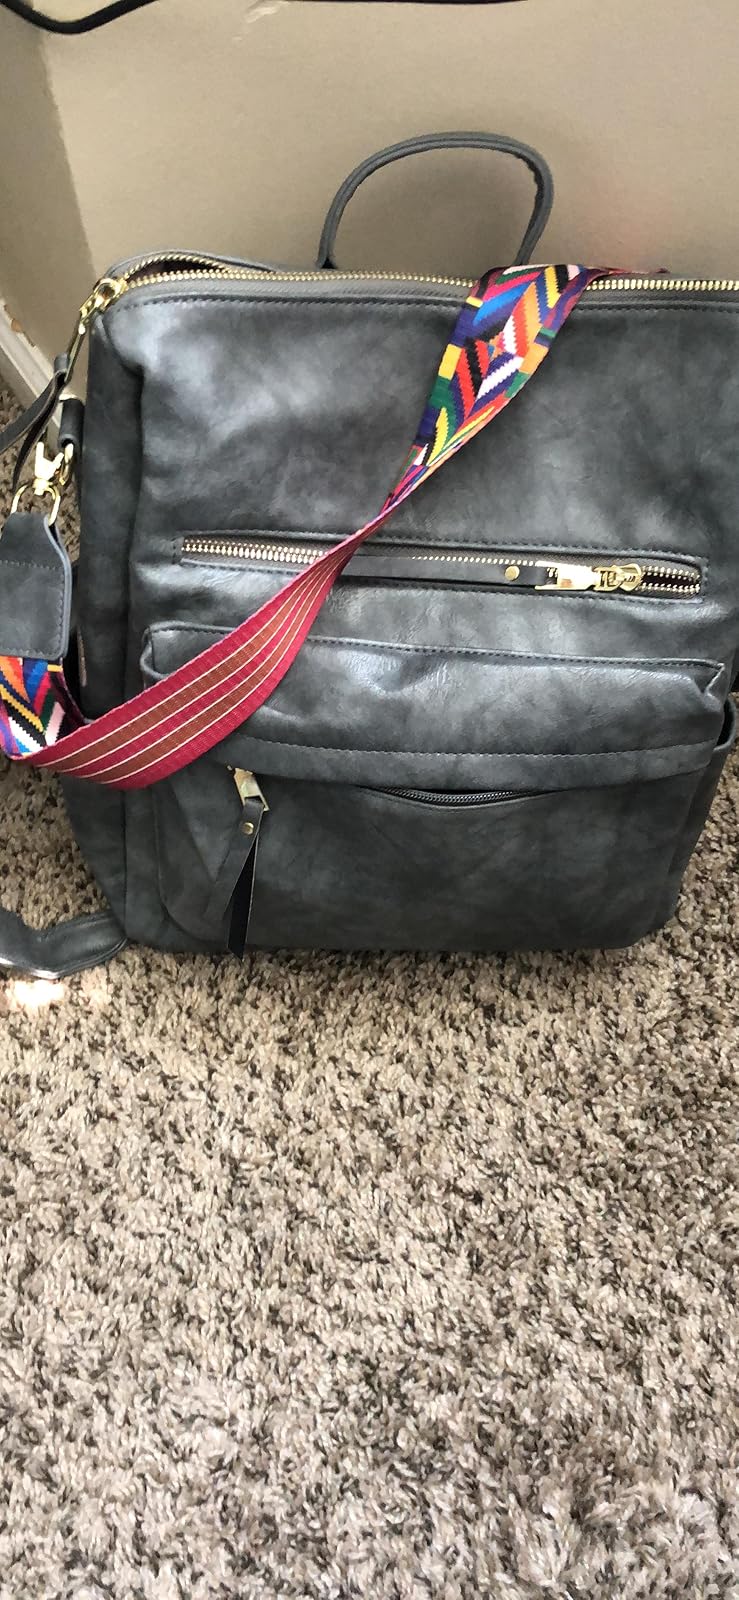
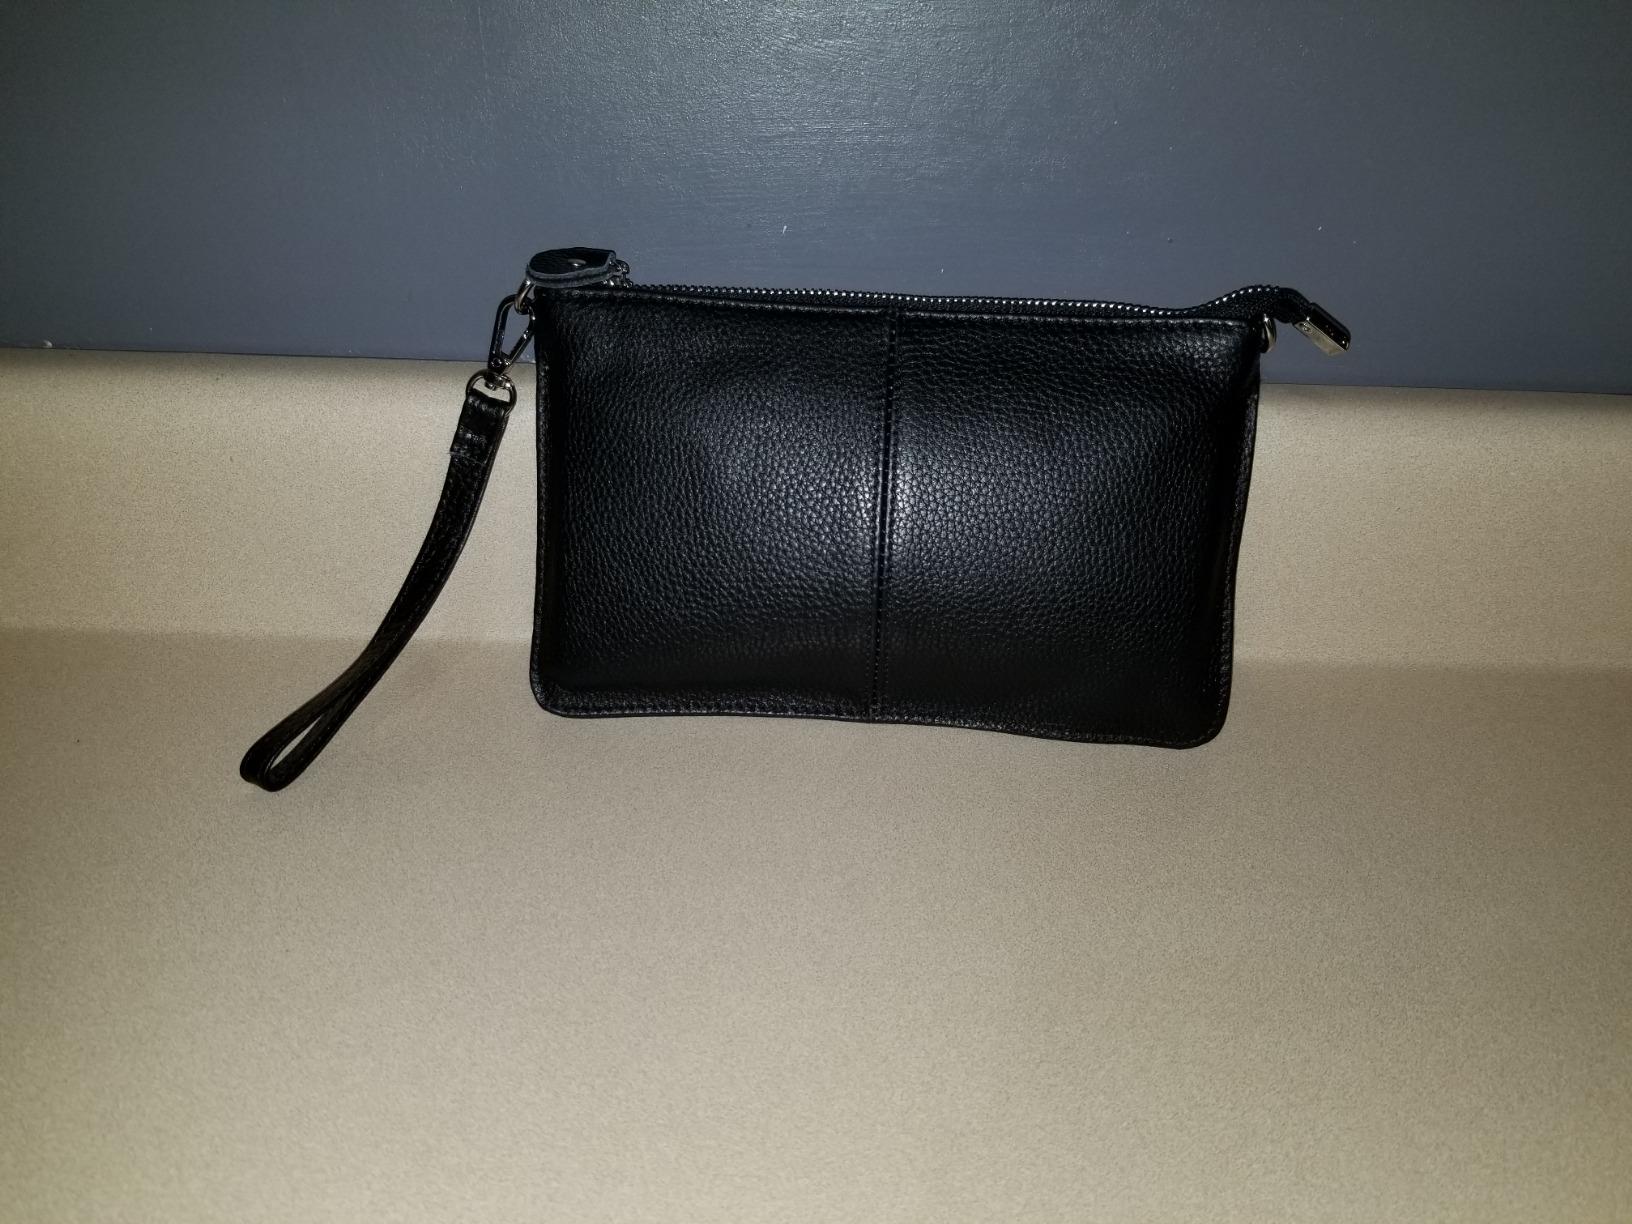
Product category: accessories_handbag
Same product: no